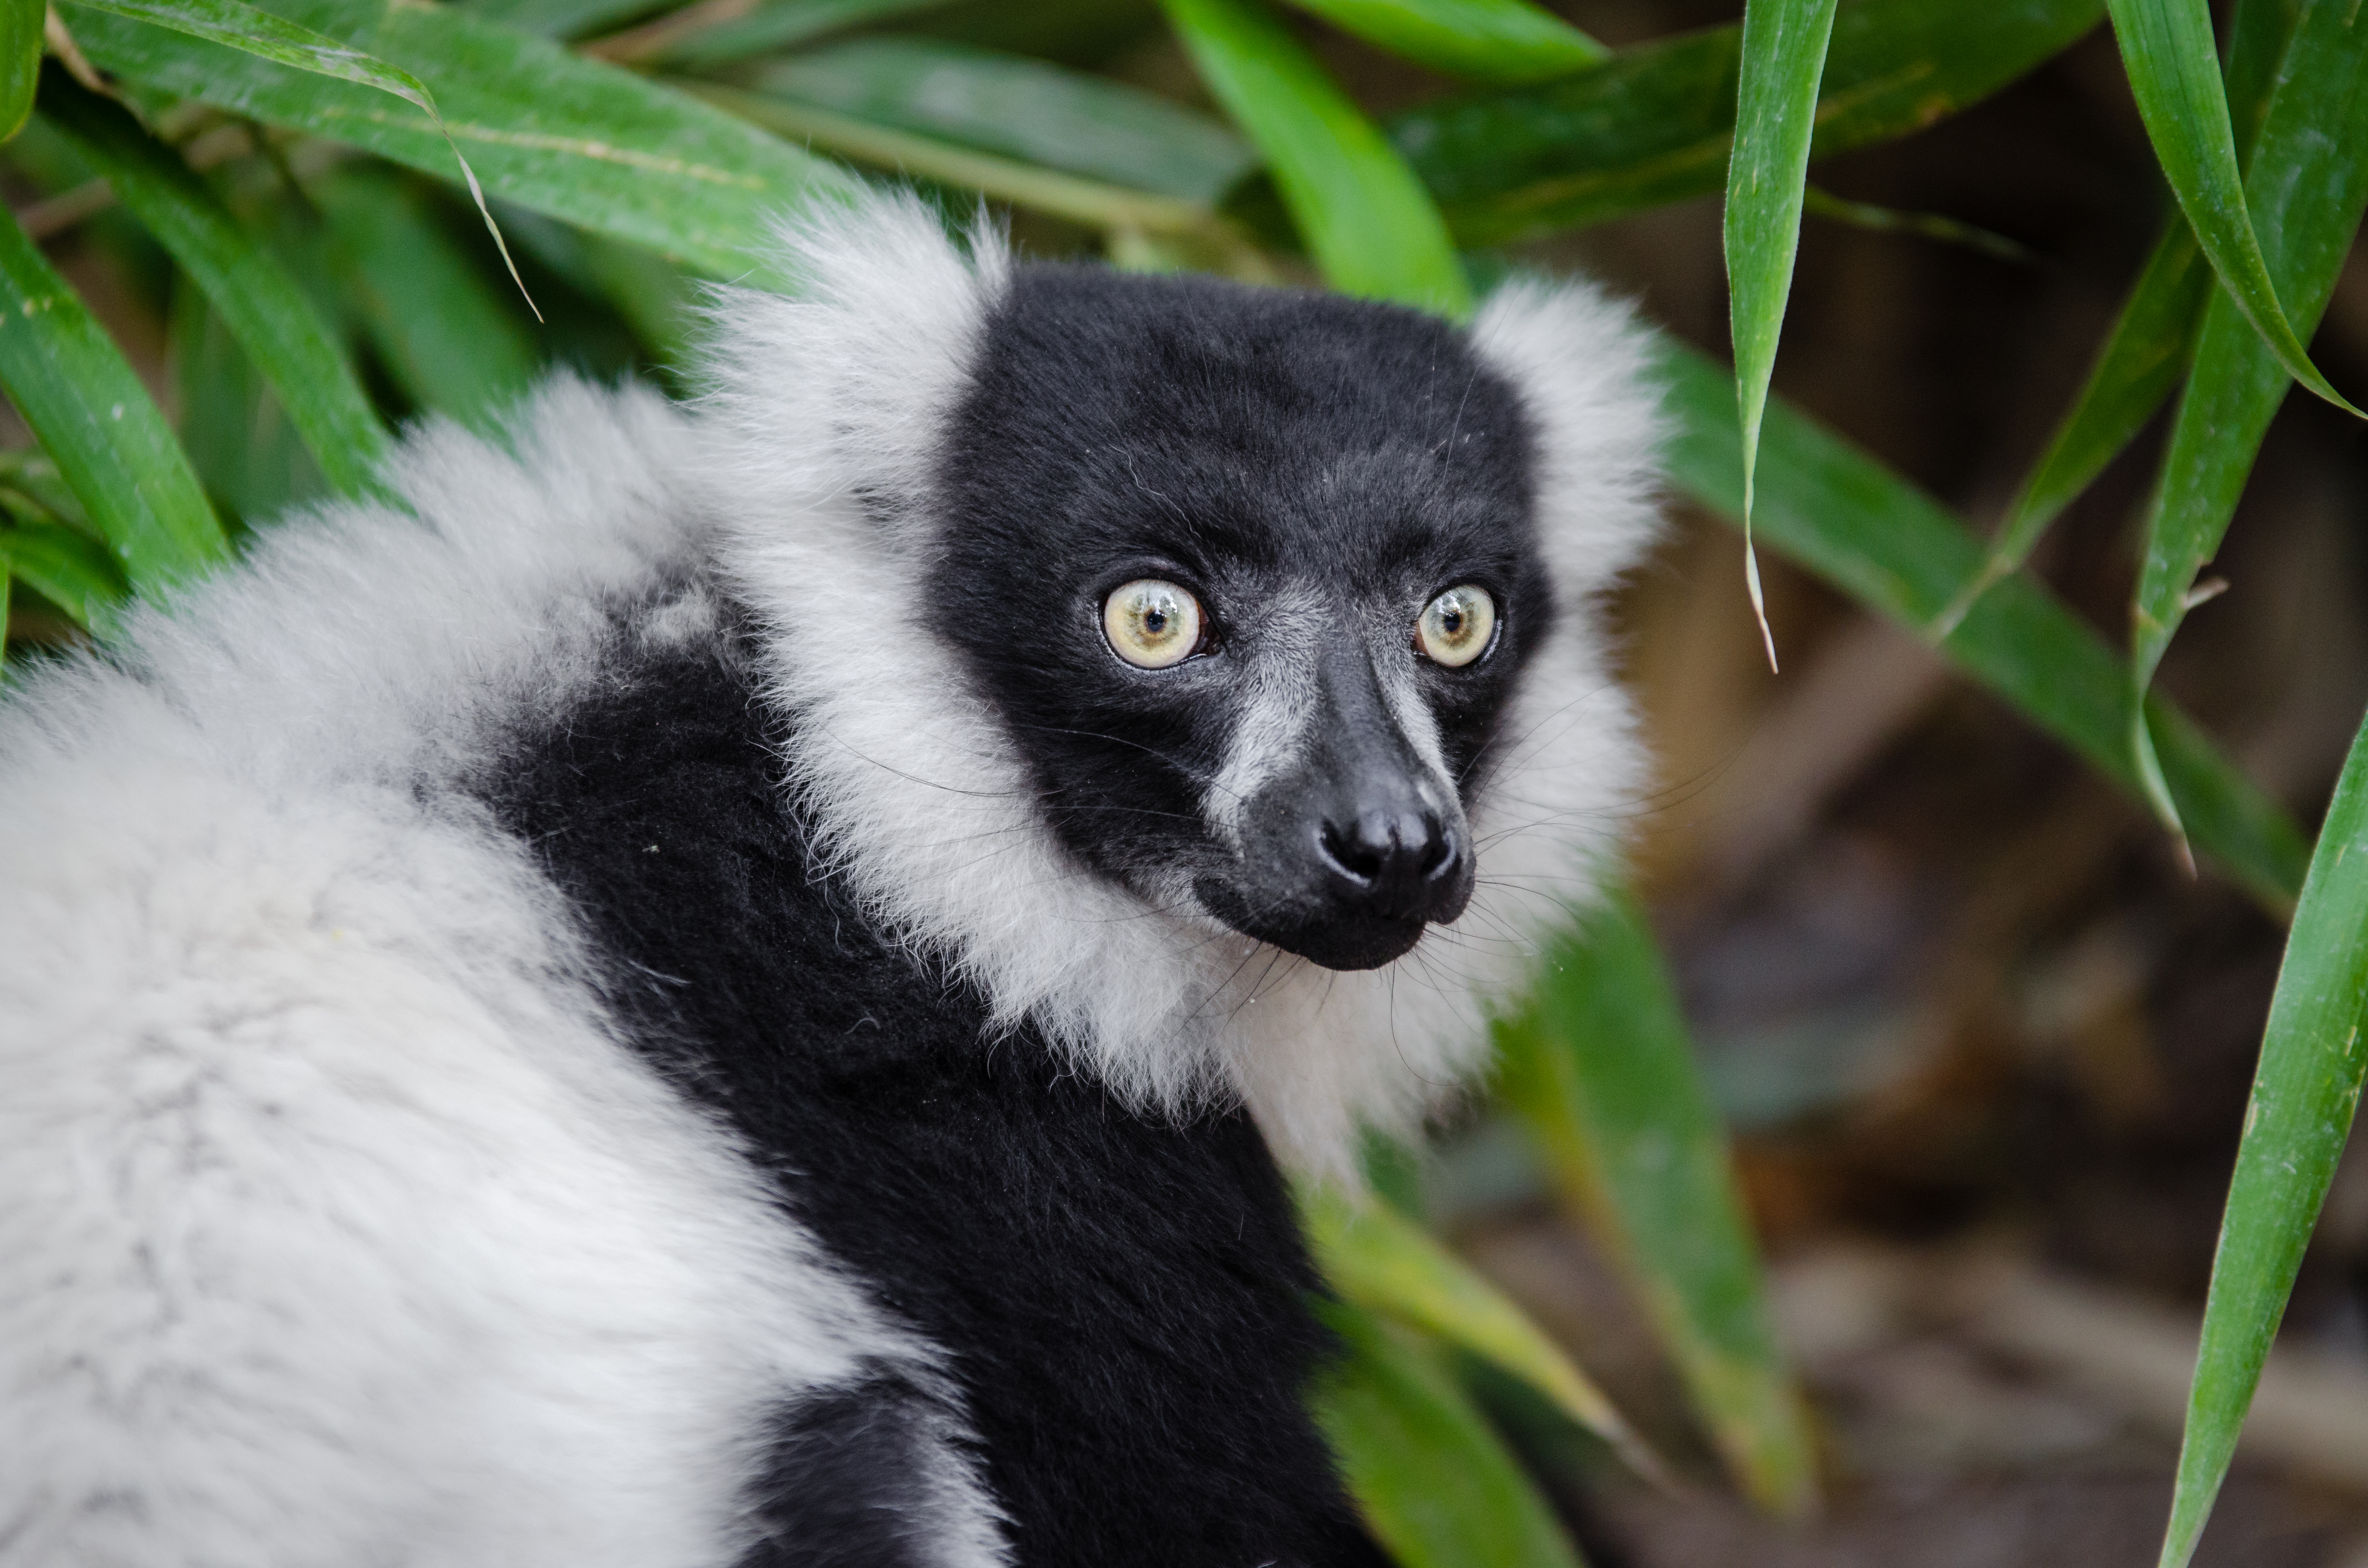
wildlife, zoo, mammal, fauna, primate, vertebrate, lemur, new world monkey